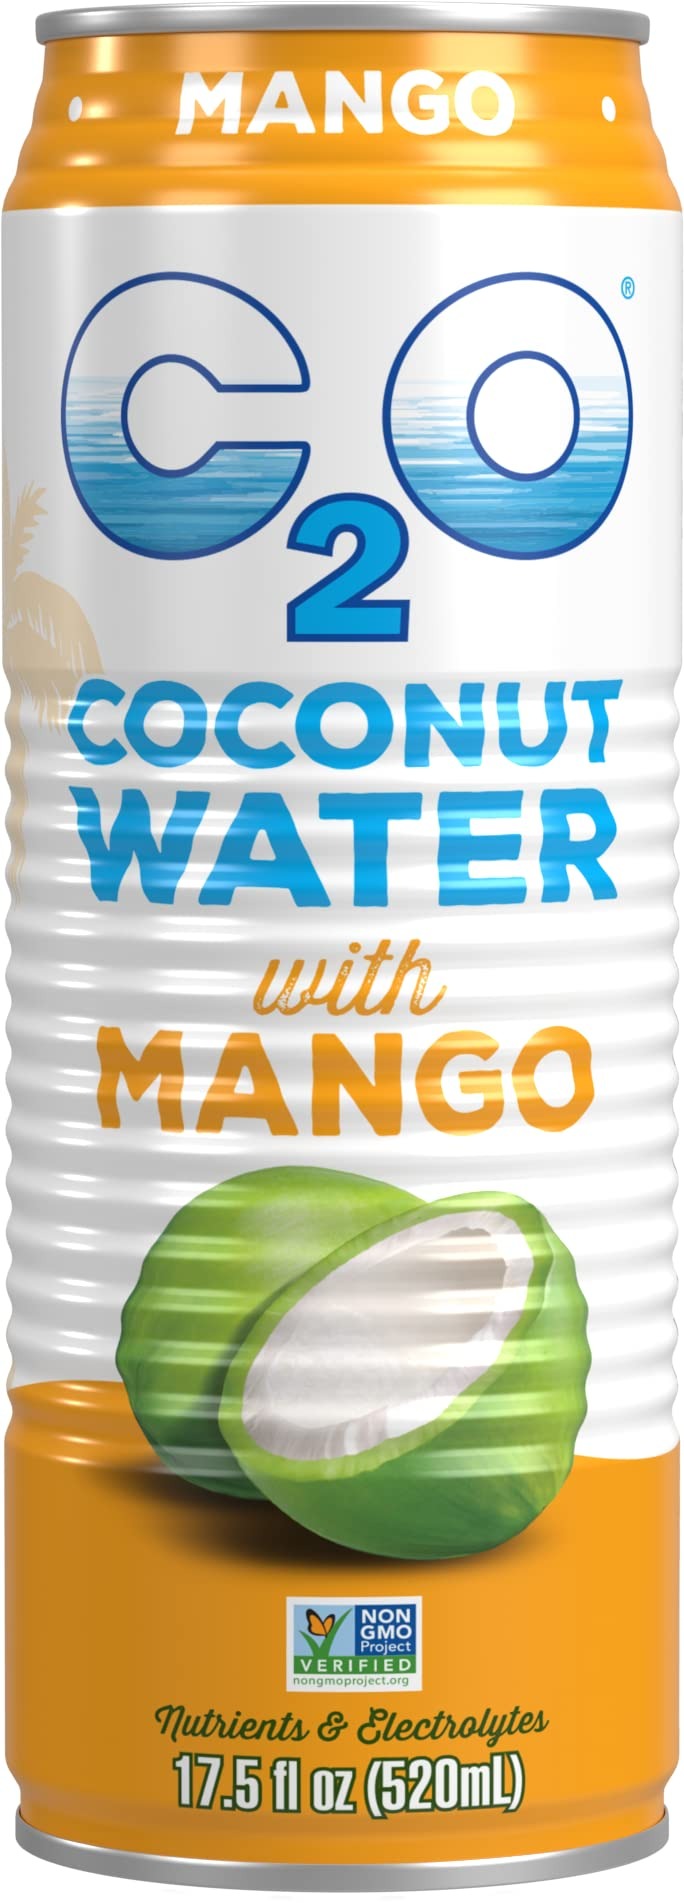
Item Name: C2O Pure Coconut Water with Mango | Plant Based | Non-GMO | No Added Sugar | Essential Electrolytes | 17.5 Fl Oz (Pack of 12)
Value: 210.0
Unit: Fl Oz

Price: 34.99